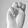
ASL letter: M